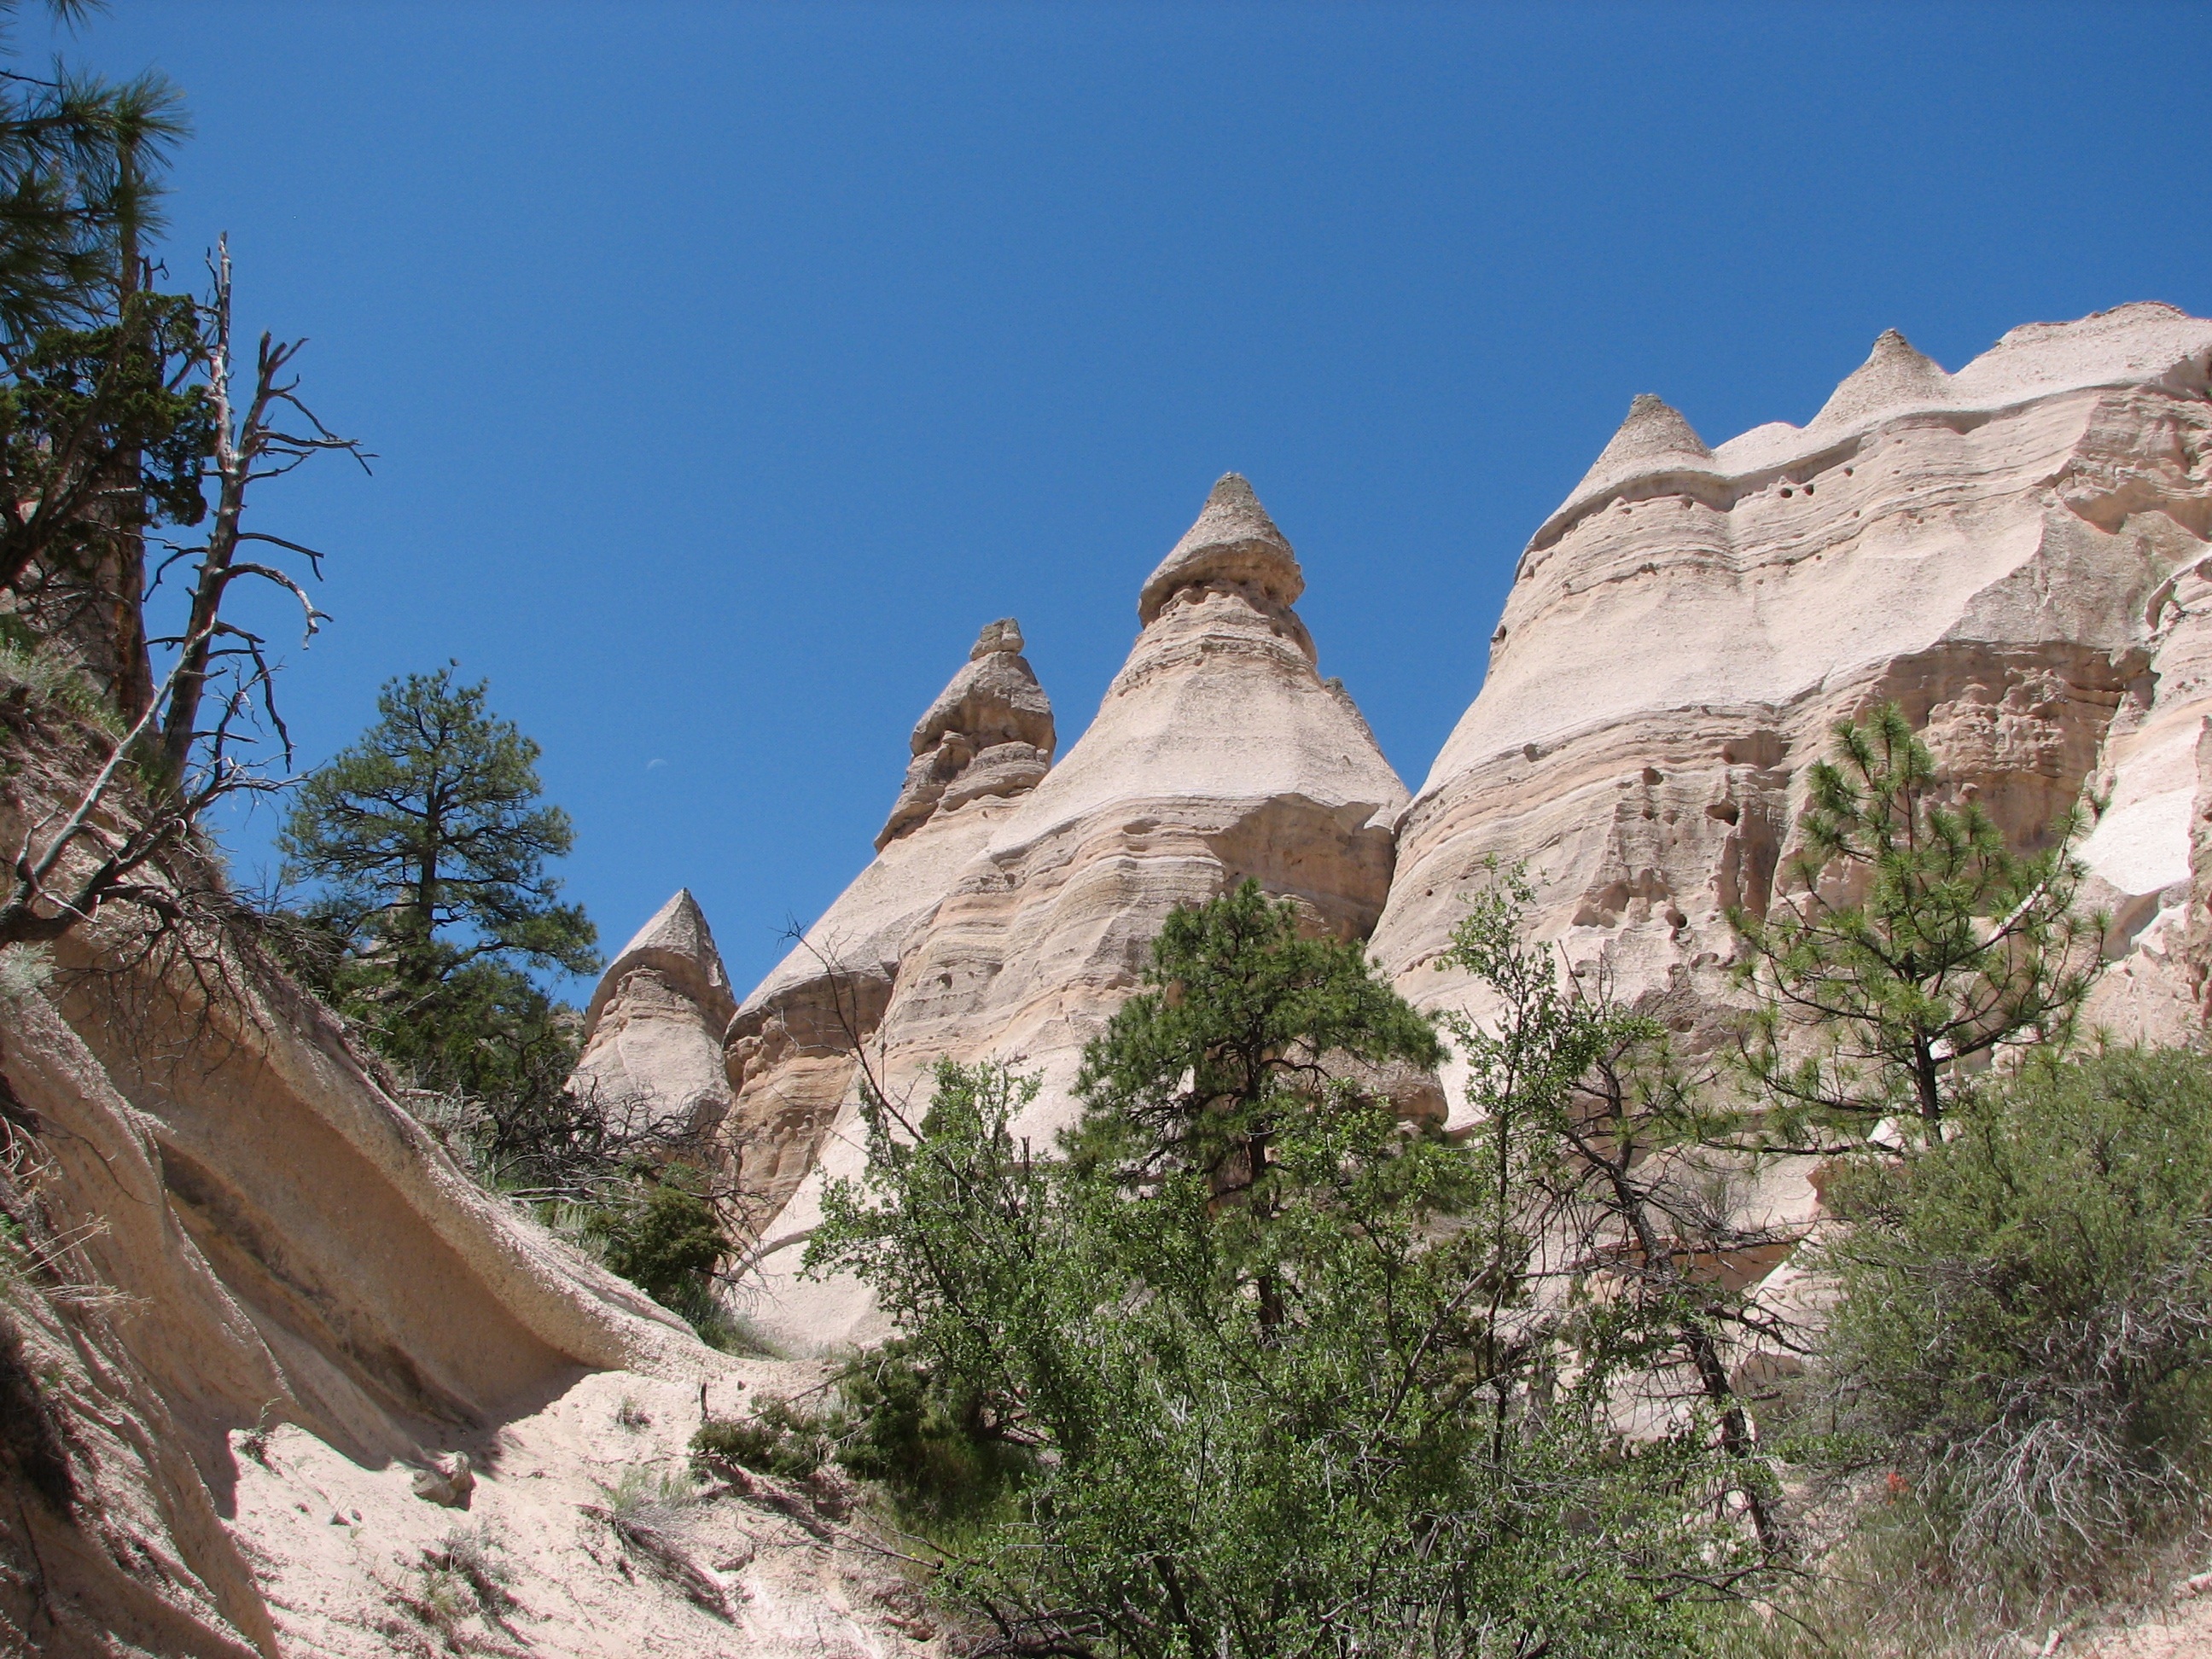
landscape, rock, wilderness, walking, mountain, trail, desert, adventure, valley, mountain range, formation, park, canyon, terrain, national park, ridge, geology, alps, badlands, plateau, formations, wadi, landform, mountainous landforms, tent rocks